Cetraria

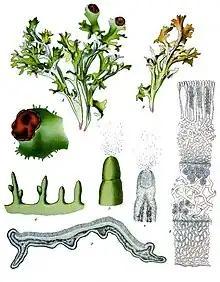
Historical illustration of "Cetraria islandica" from "Köhler's Medicinal Plants" (1887), showing thallus morphology and anatomical details. This species serves as the type species of the genus "Cetraria".

In 1860, William Nylander began the first major taxonomic reorganisation of "Cetraria", retaining only five species in the genus while moving 25 species to his newly described genus "Platisma" ("Platysma") and one species to "Dactylina". Although new genera were subsequently established—including "Nephromopsis" by Johannes Müller Argoviensis (1891) and "Tuckermannopsis" by Vilmos Kőfaragó-Gyelnik (1933)—most lichenologists continued to favour a broader concept of "Cetraria". This broader interpretation was reflected in mid-20th century treatments, with Kseniya Aleksandrovna Rassadina including 76 species in the genus, while Veli Räsänen recognising 62 species shortly after.